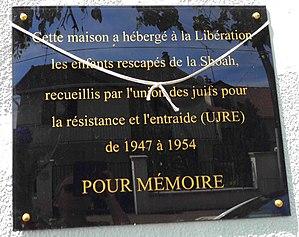
Plaque inaugurée le 30 avril 2017 sur l'ancienne maison d'enfants de l'UJRE de livry-Gargan.
Livry-Gargan est une commune située dans le département de la Seine-Saint-Denis, en région Île-de-France, à environ douze kilomètres au nord-est de Paris. Au dernier recensement de population de 2017, la commune comptait 44 437 habitants. Ses habitants sont appelés les Livryens.